Alden Hanson House

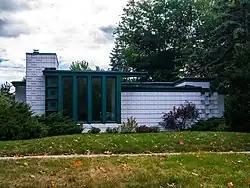

The Alden Hanson House is a single-family home located at 1605 West St. Andrews Street in Midland, Michigan. It was listed on the National Register of Historic Places in 1989.